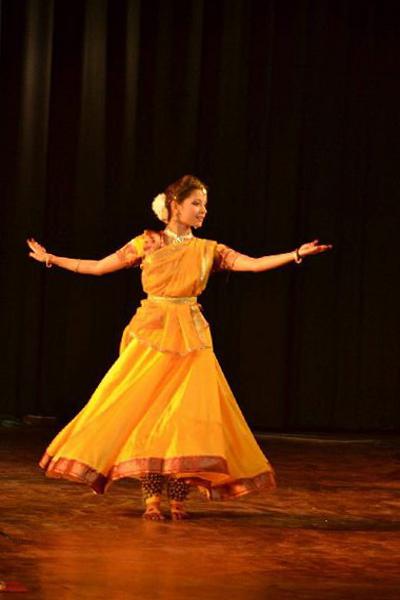
Dance form: kathak